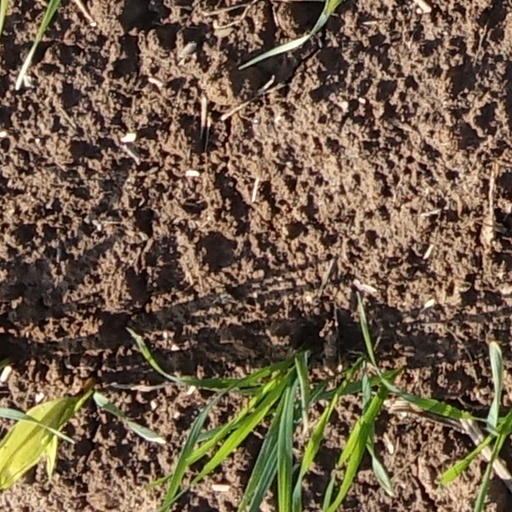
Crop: wheat